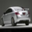
Label: automobile